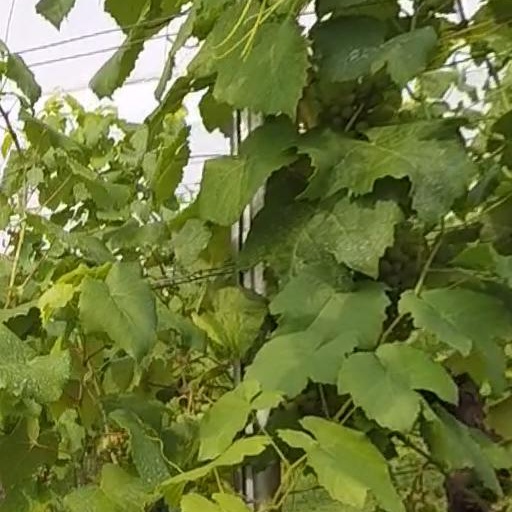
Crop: grape